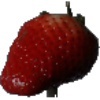
Label: Strawberry 1